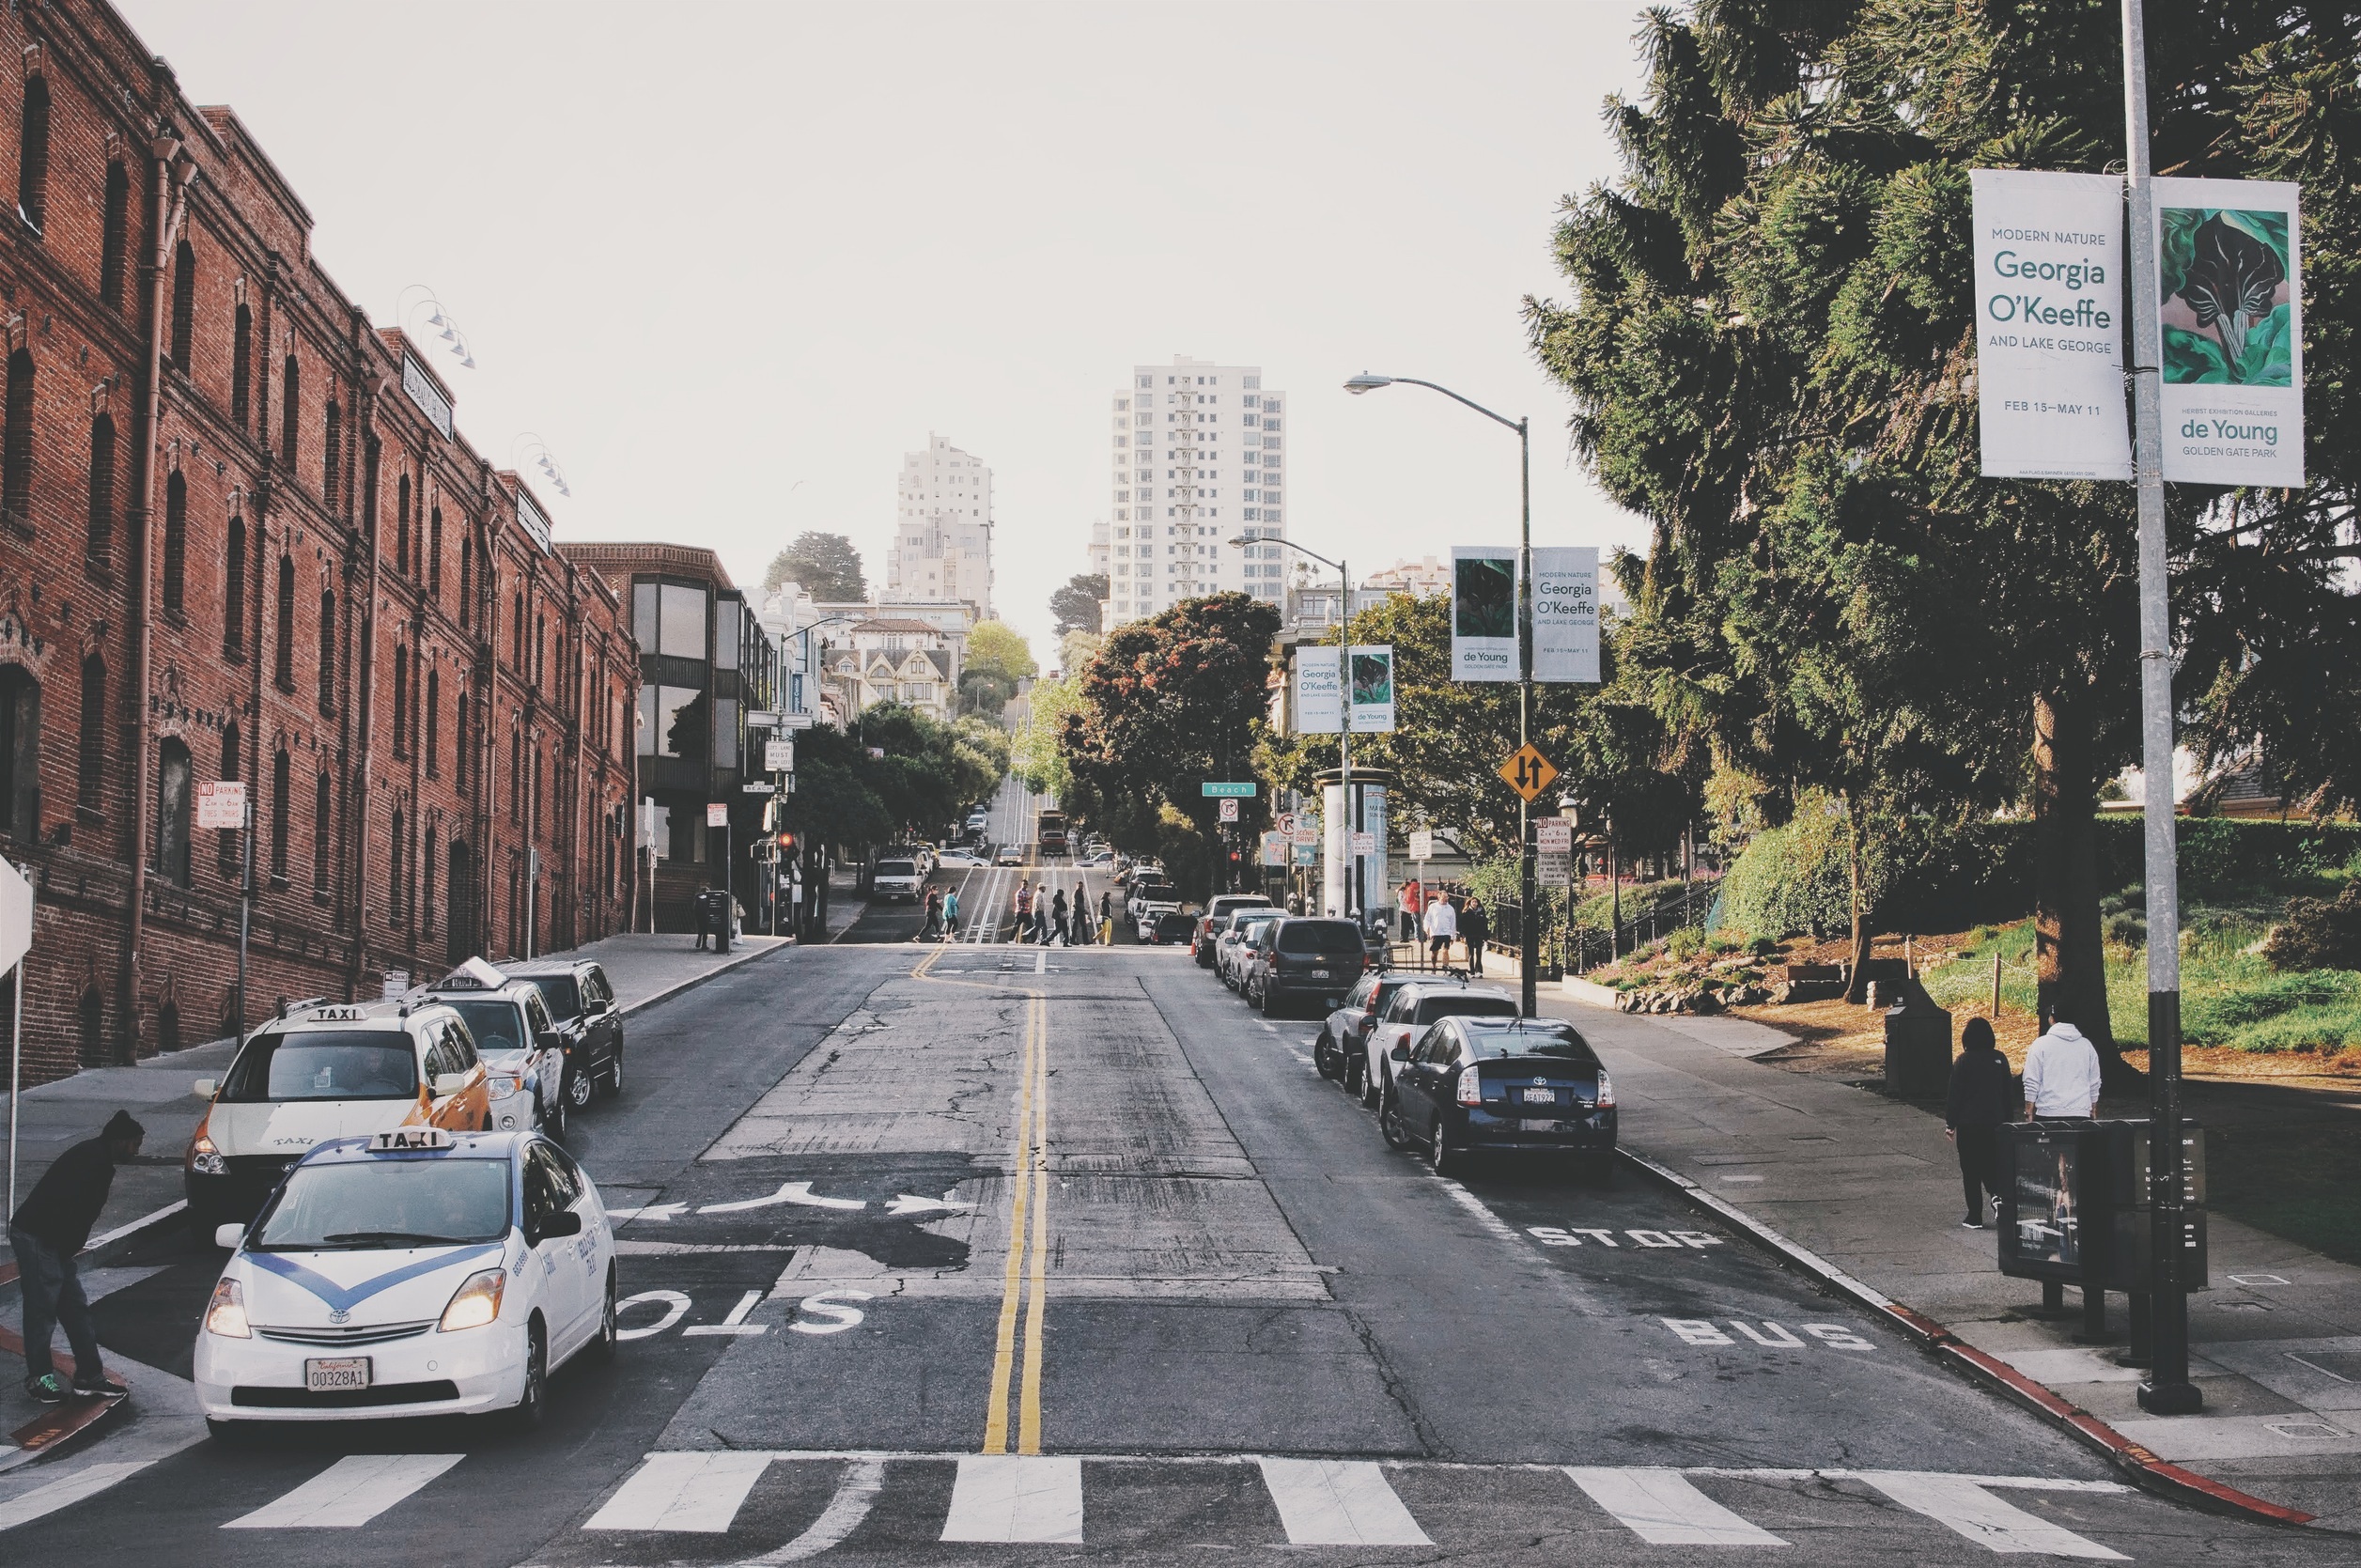
pedestrian, people, road, traffic, street, sidewalk, town, city, urban, walkway, cityscape, downtown, transport, suburb, intersection, crosswalk, lane, public transport, pedestrians, buildings, infrastructure, cars, town square, neighbourhood, taxis, pedestrian crossing, urban area, residential area, human settlement